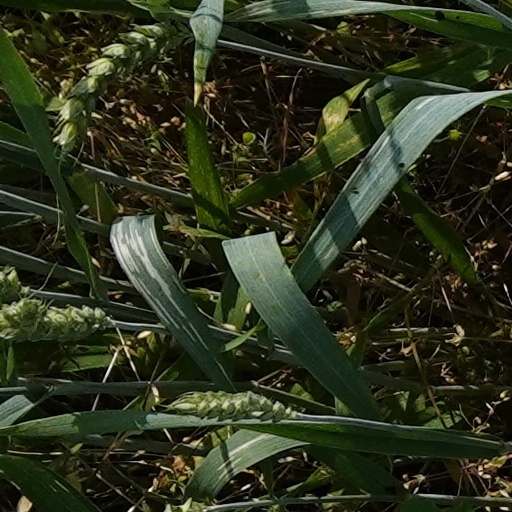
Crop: wheat